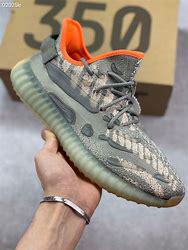
Brand: Adidas
Model: Yeezy Boost 350